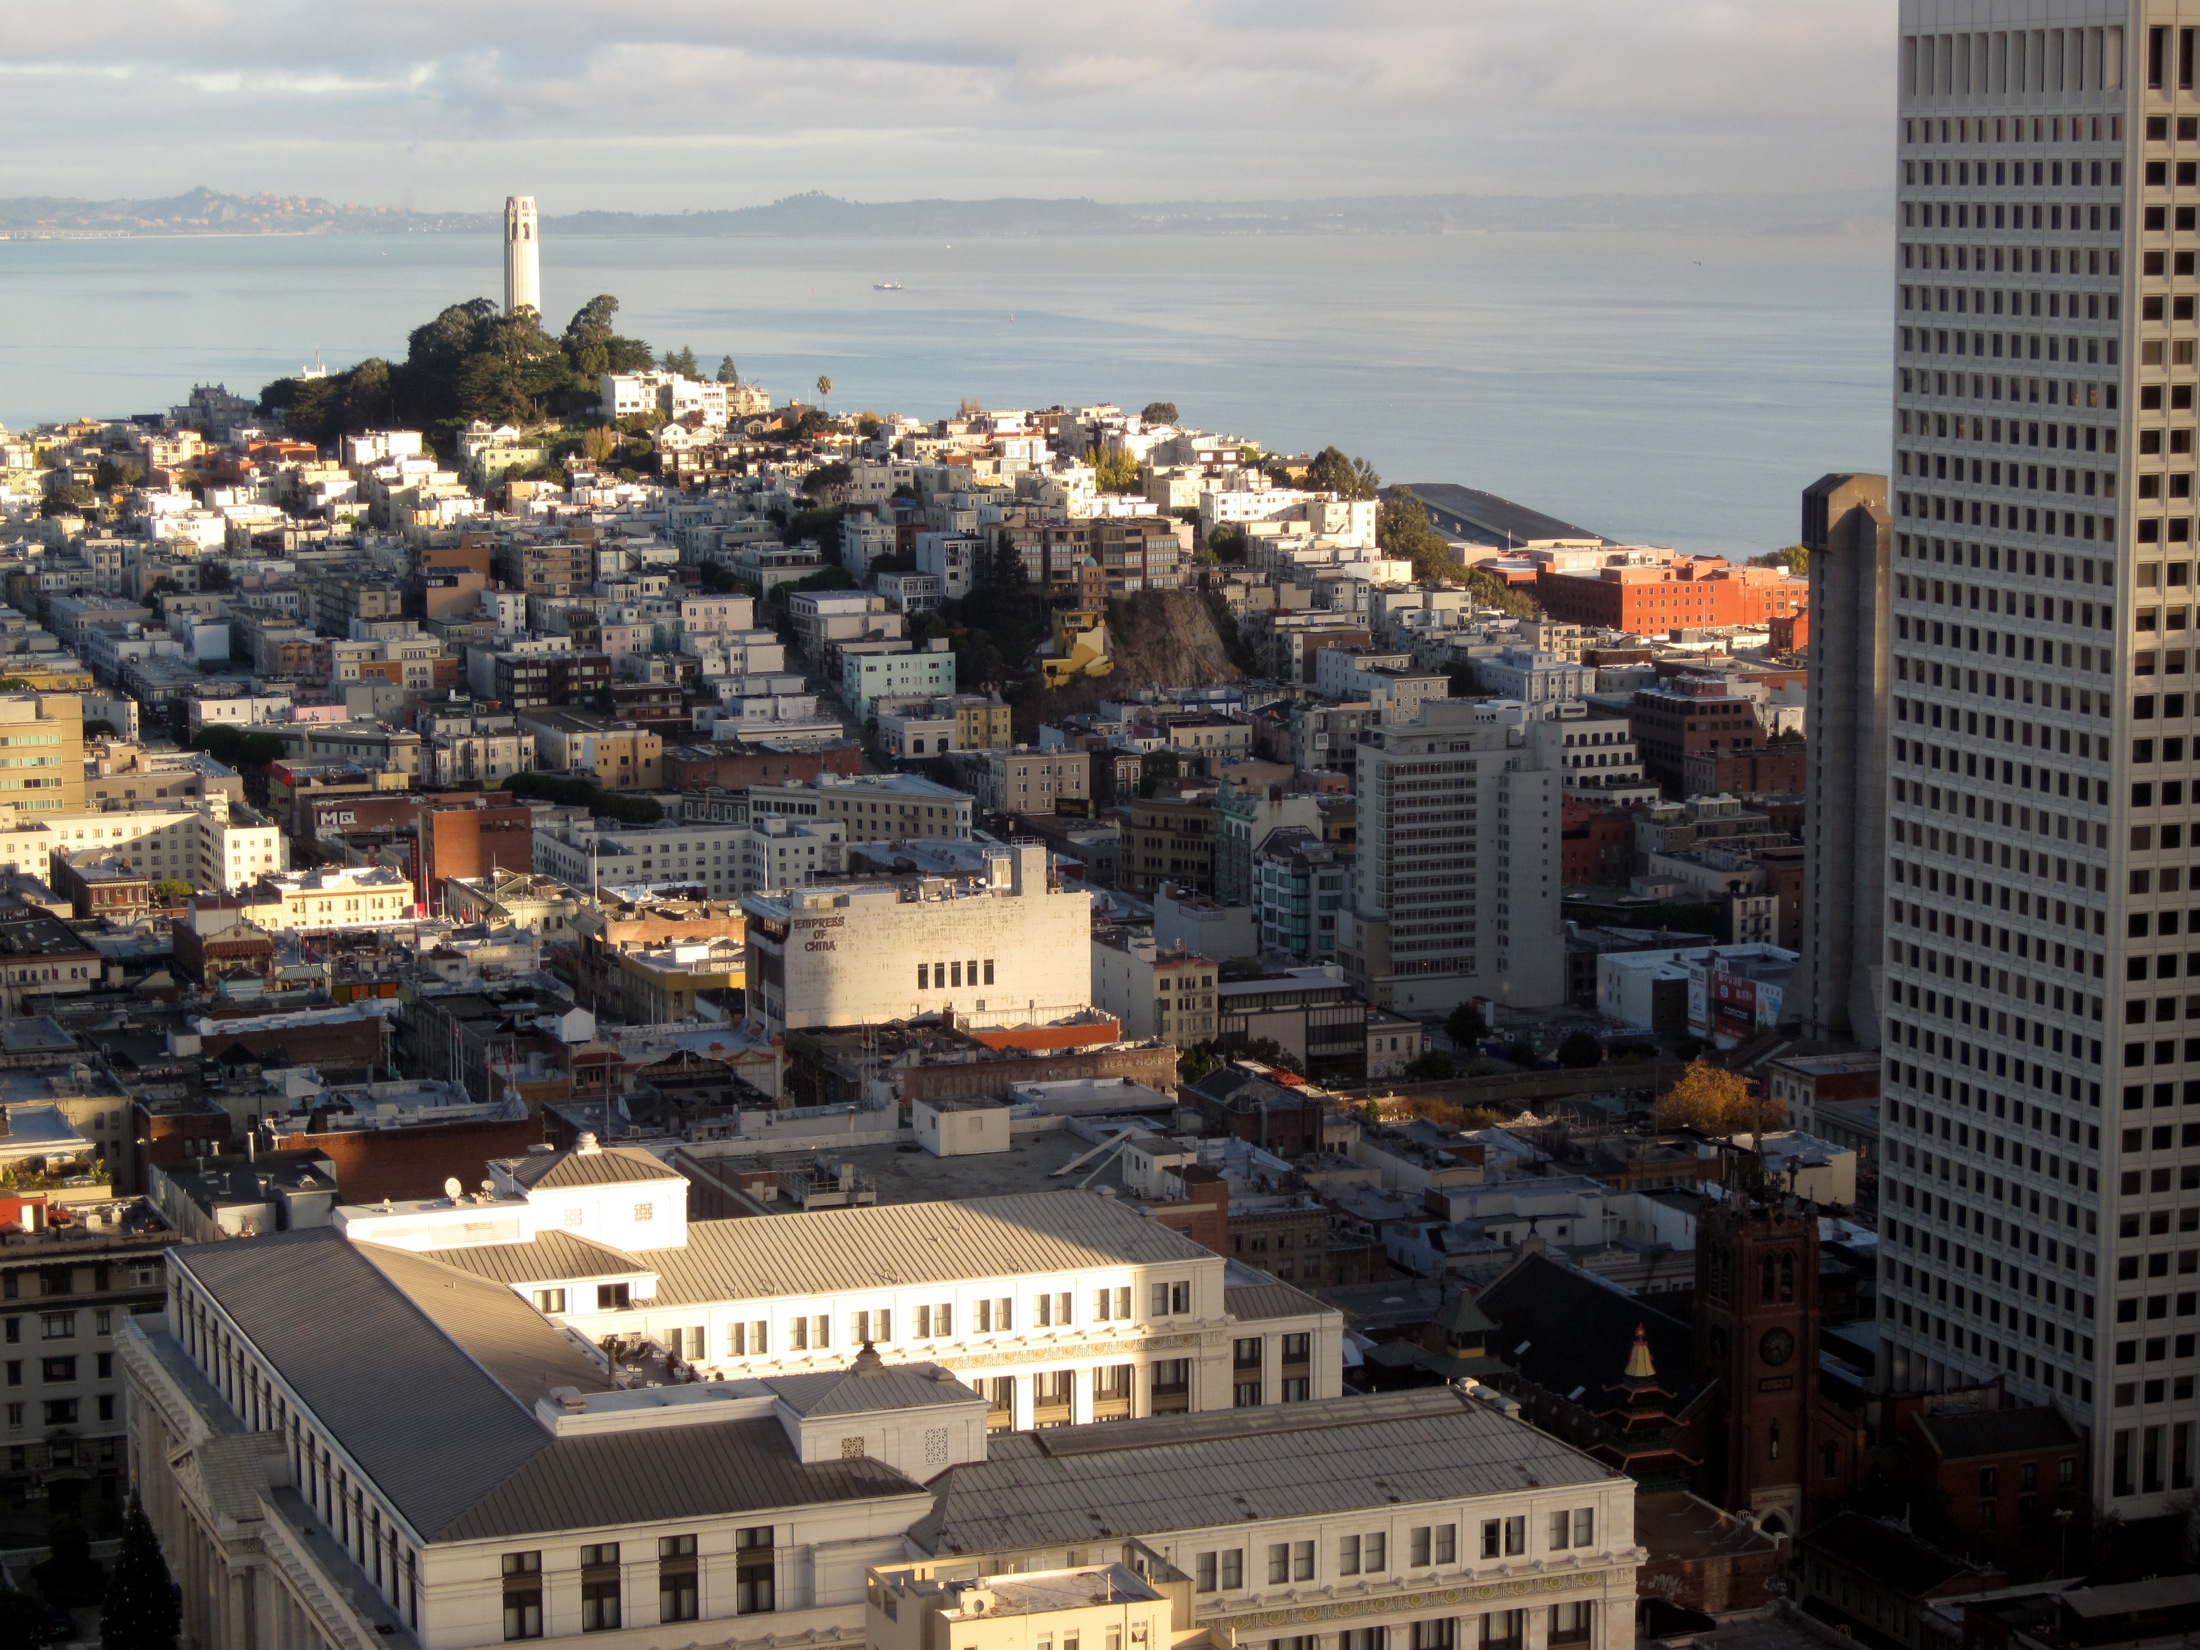
skyline, town, city, skyscraper, cityscape, downtown, evening, tower, landmark, tower block, sanfrancisco, metropolis, neighbourhood, aerial photography, urban area, residential area, geographical feature, human settlement, metropolitan area